Animethon

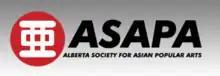
ASAPA Official Logo

In 2004, the event was transferred to a new society, the Alberta Society for Asian Popular Arts (ASAPA), a non-profit society that focuses on the promotion and enjoyment of Asian popular art and culture. The society is also the financial and legal backbone of Animethon, formed under the Societies Act of Alberta.